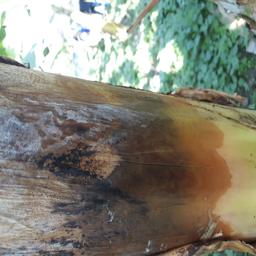
Label: PSEUDOSTEM WEEVIL